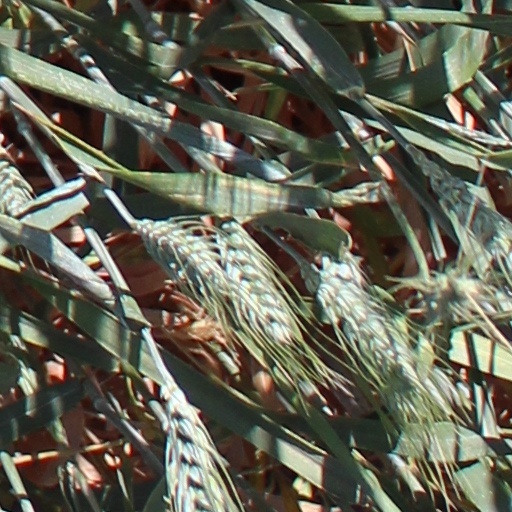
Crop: wheat